Describe the emotion expressed in this image:  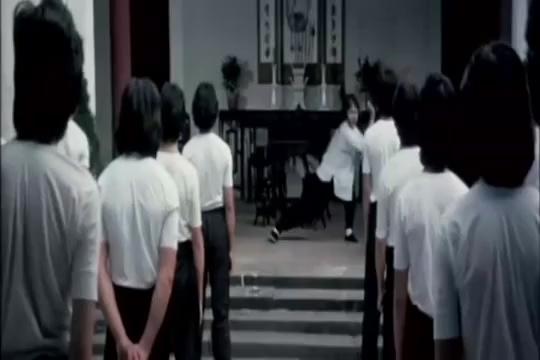
This person displays Pain, valence and arousal with low intensity.